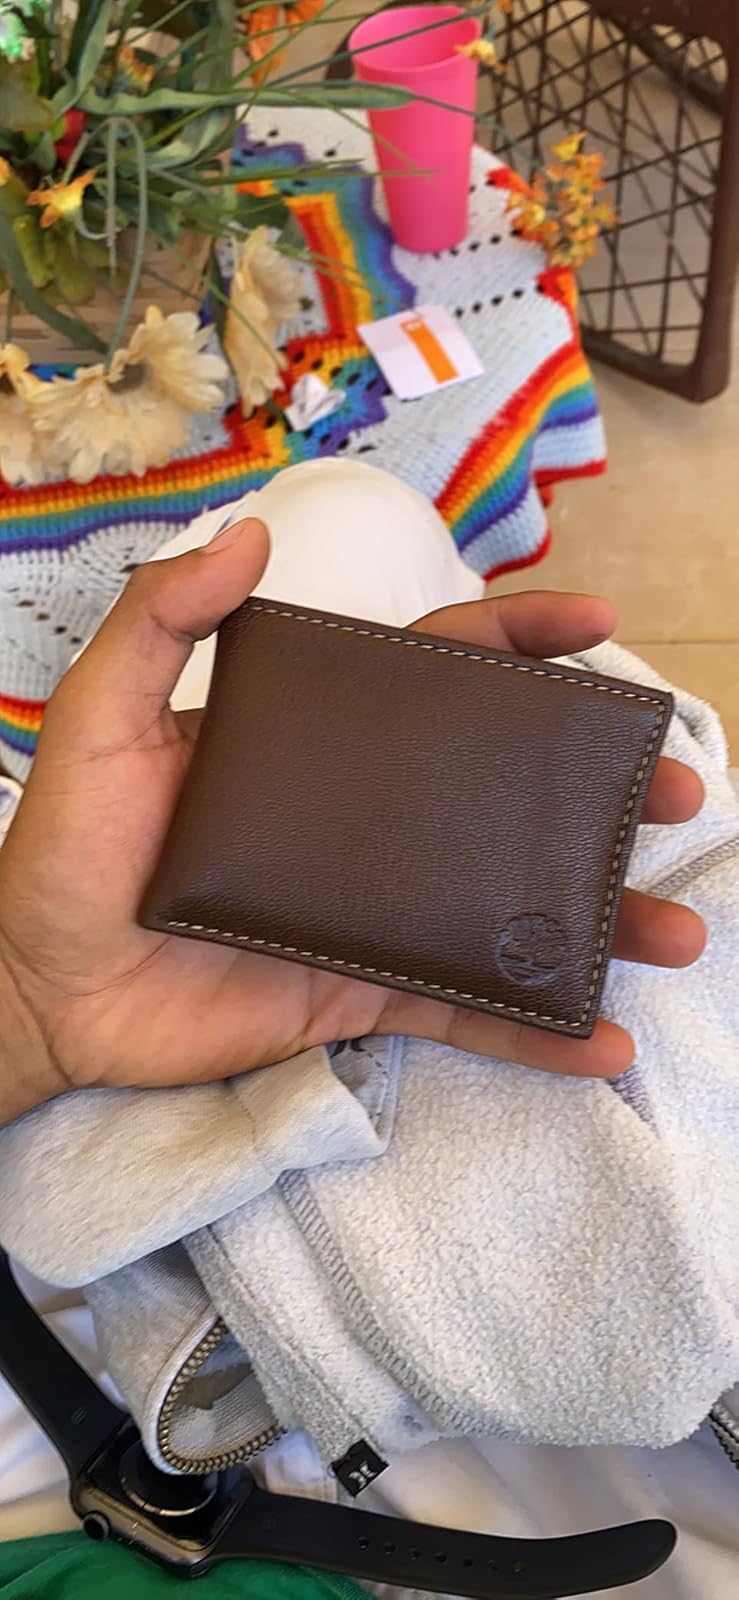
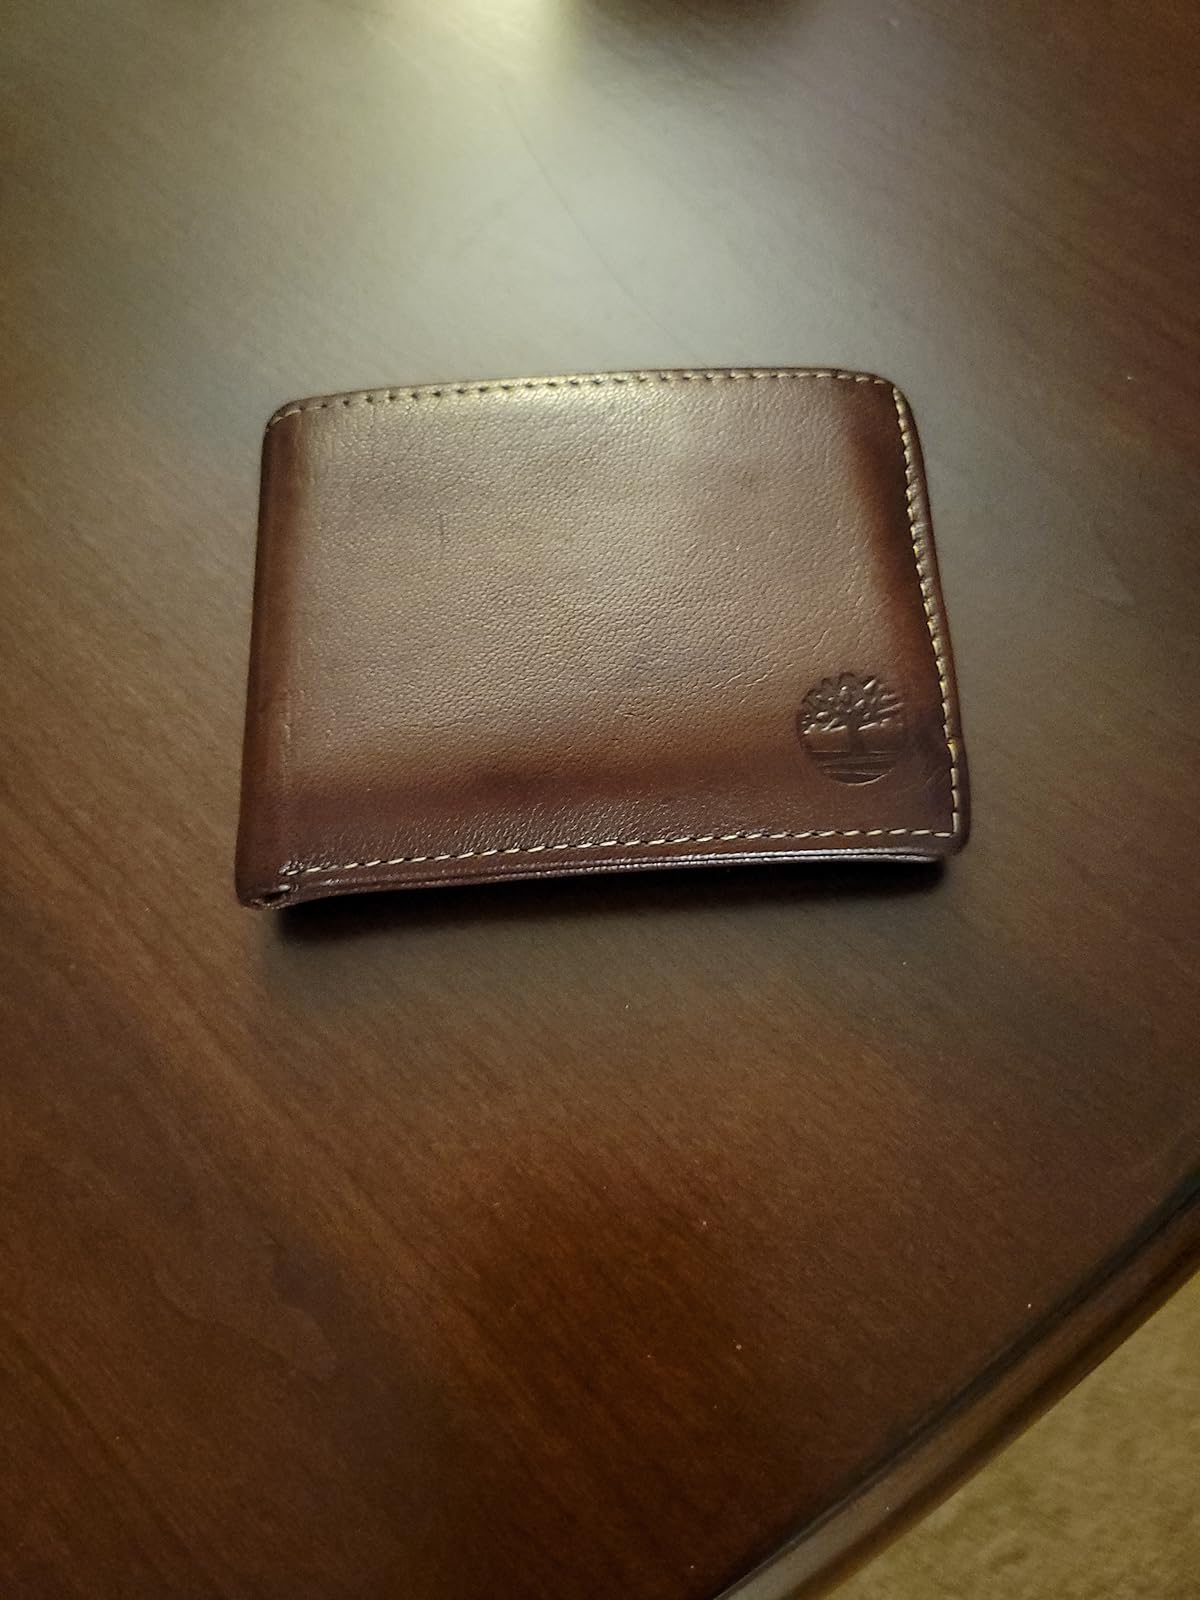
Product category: accessories_wallet
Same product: yes